William Lipscomb

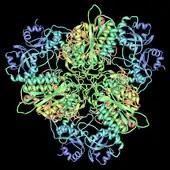
Leucine aminopeptidase

Carboxypeptidase A (left) was the first protein structure from Lipscomb's group. Carboxypeptidase A is a digestive enzyme, a protein that digests other proteins. It is made in the pancreas and transported in inactive form to the intestines where it is activated. Carboxypeptidase A digests by chopping off certain amino acids one-by-one from one end of a protein.